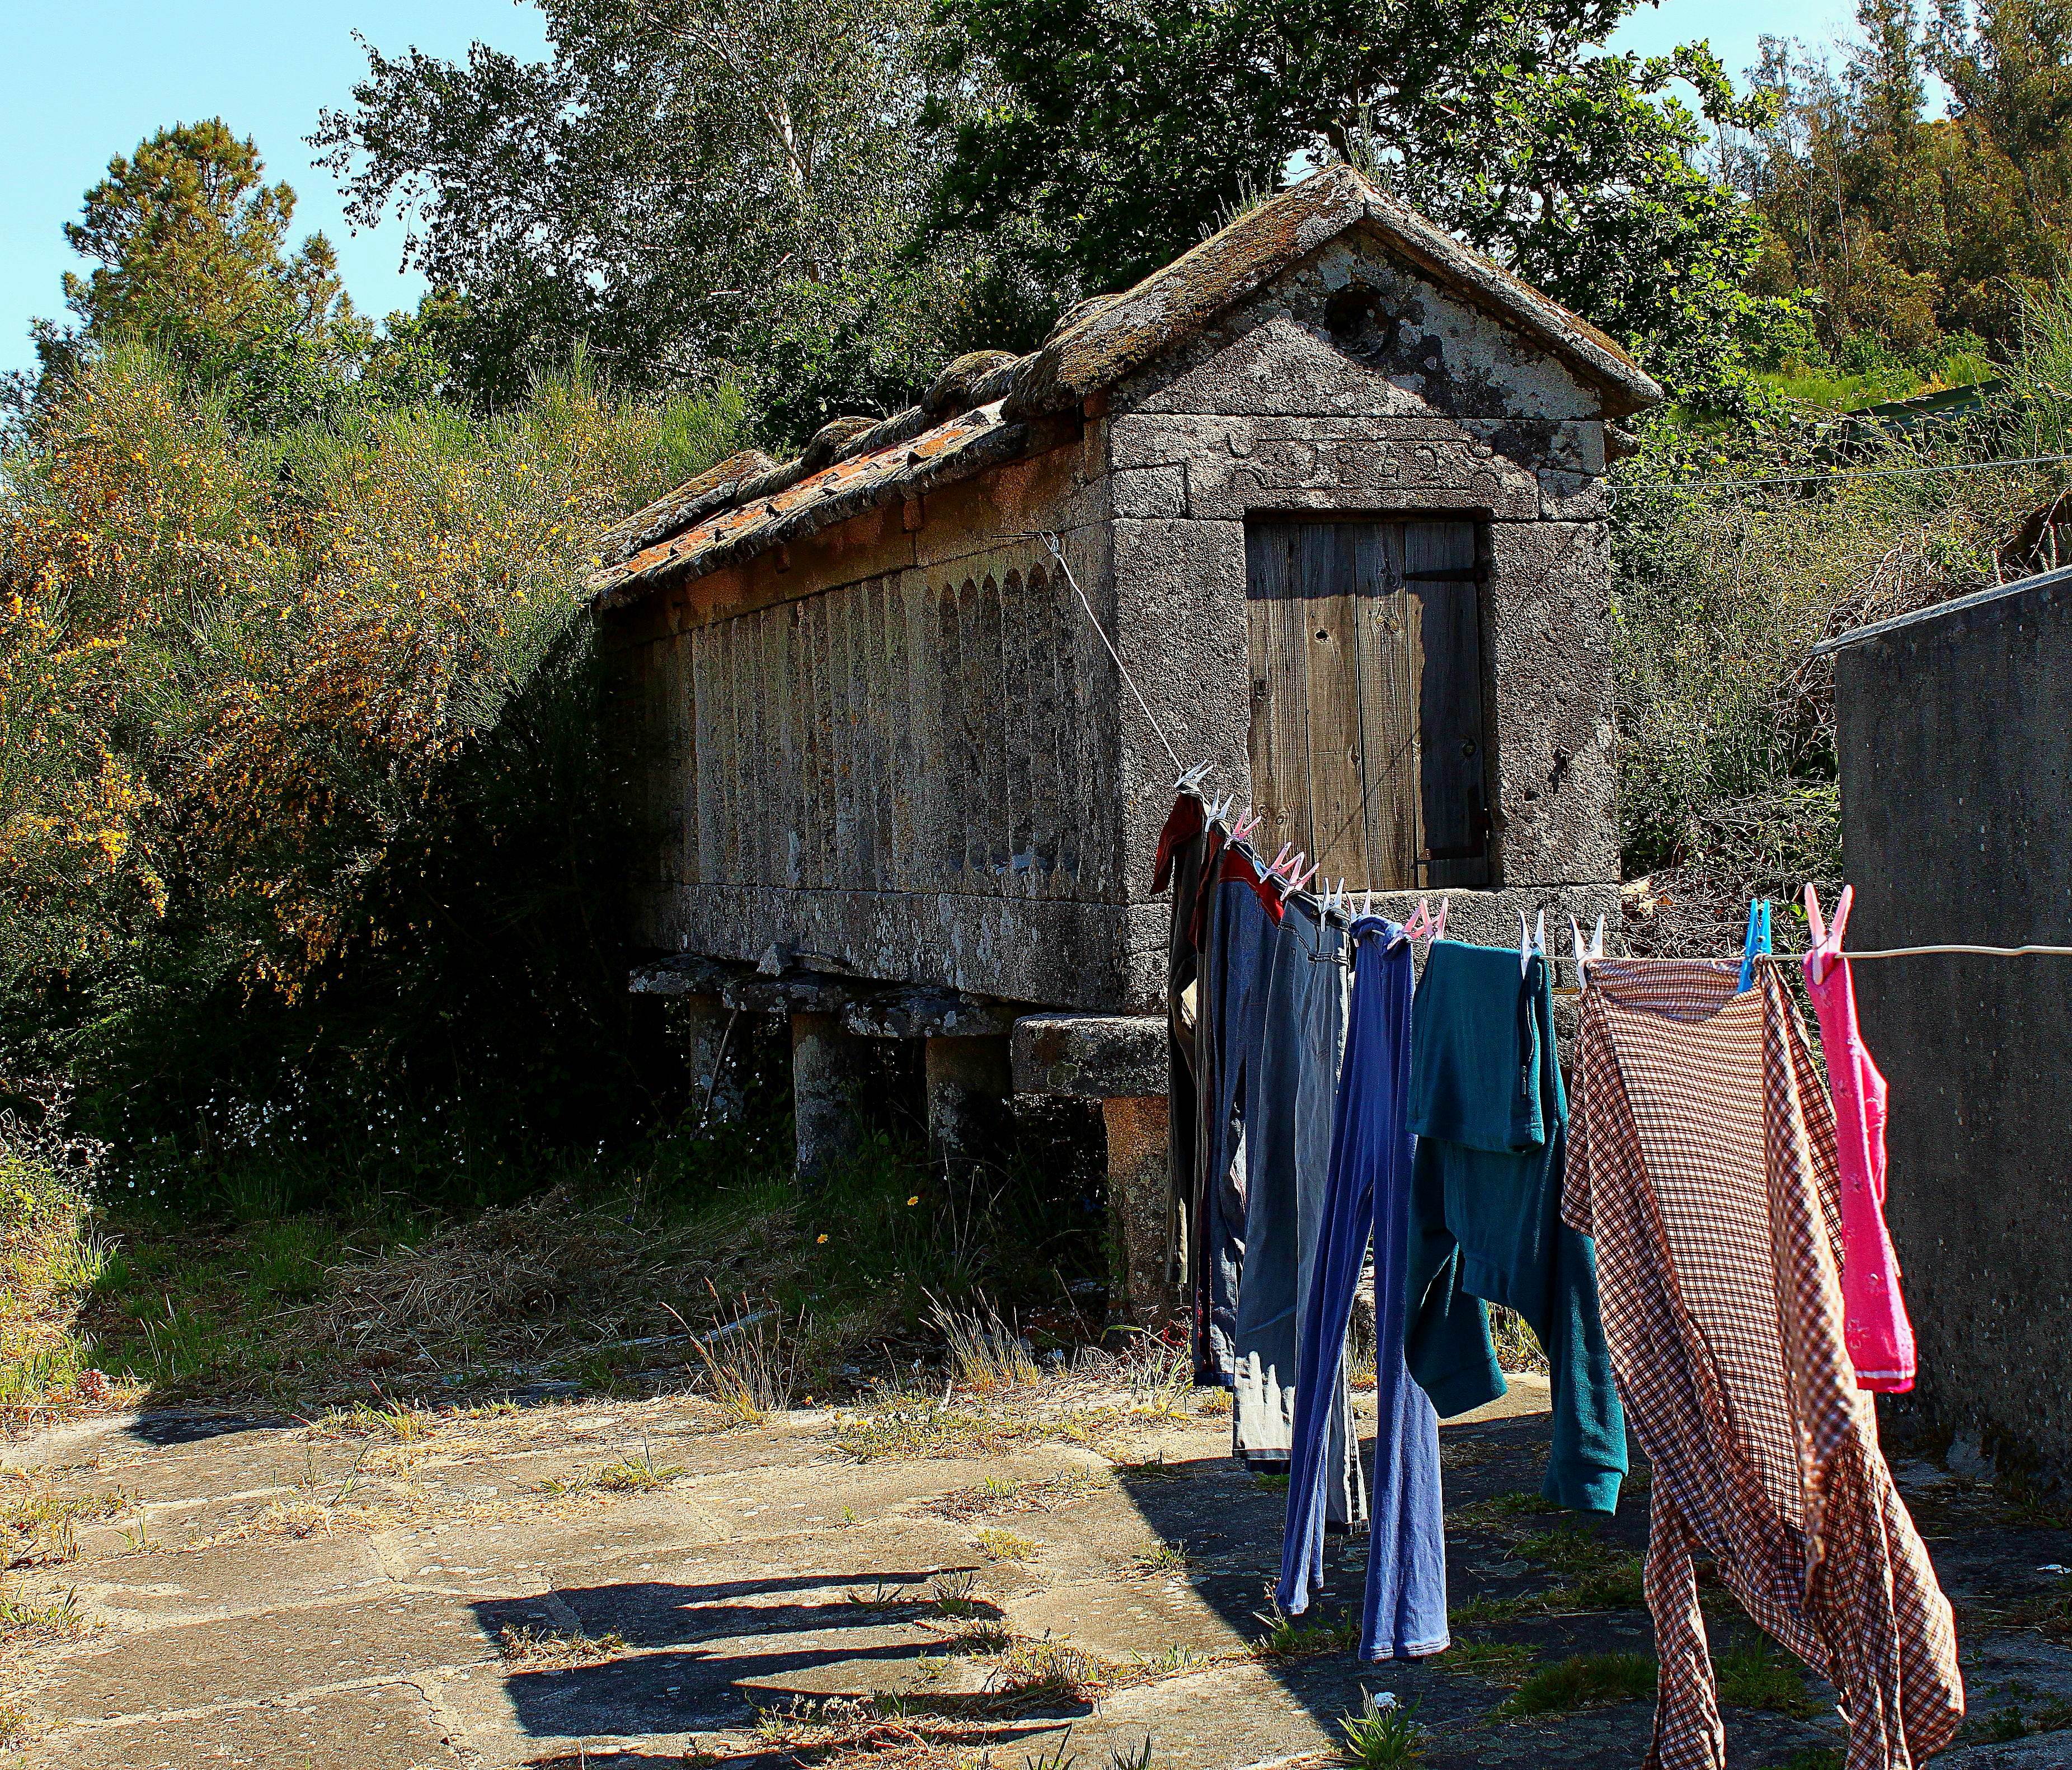
farm, barn, shed, hut, village, shack, cottage, agriculture, ggl1, gaby1, carros, canastros, horreos, rural area